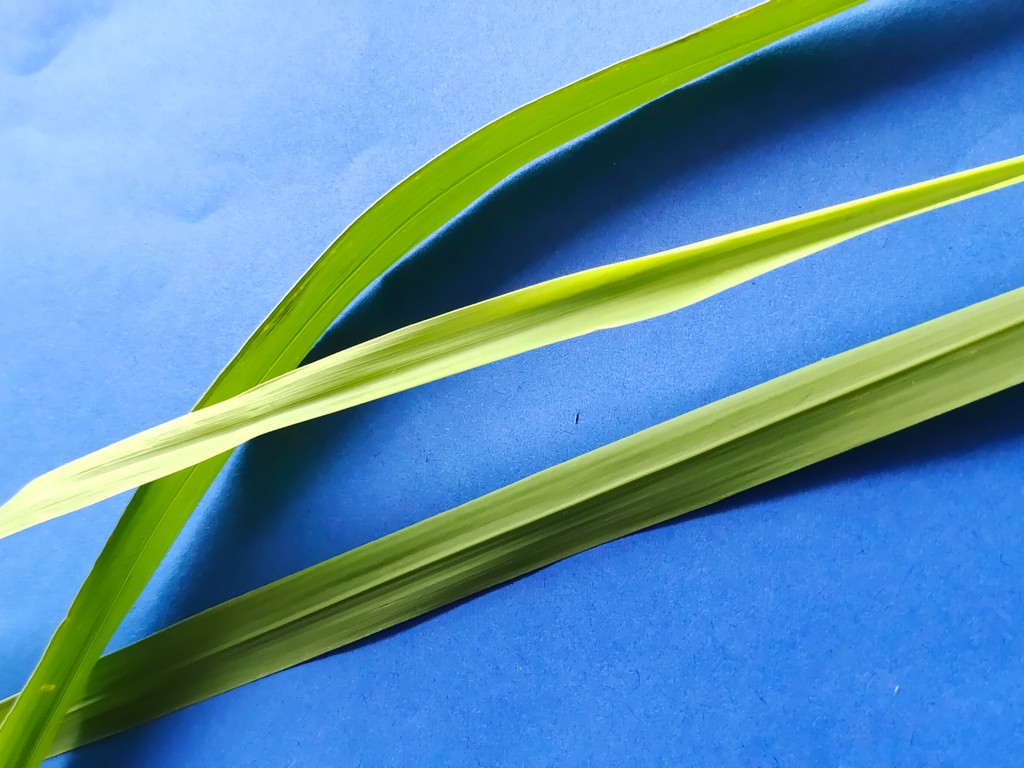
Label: Healthy